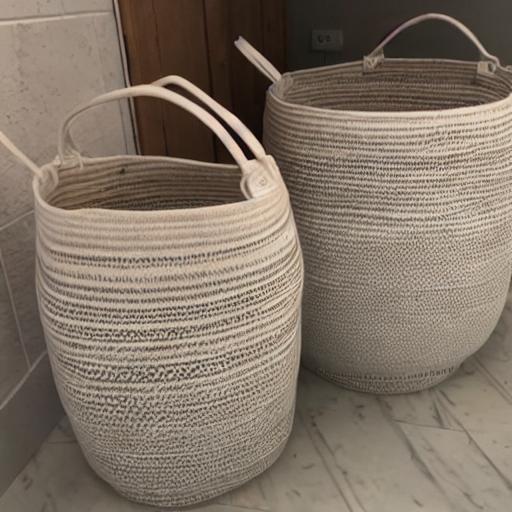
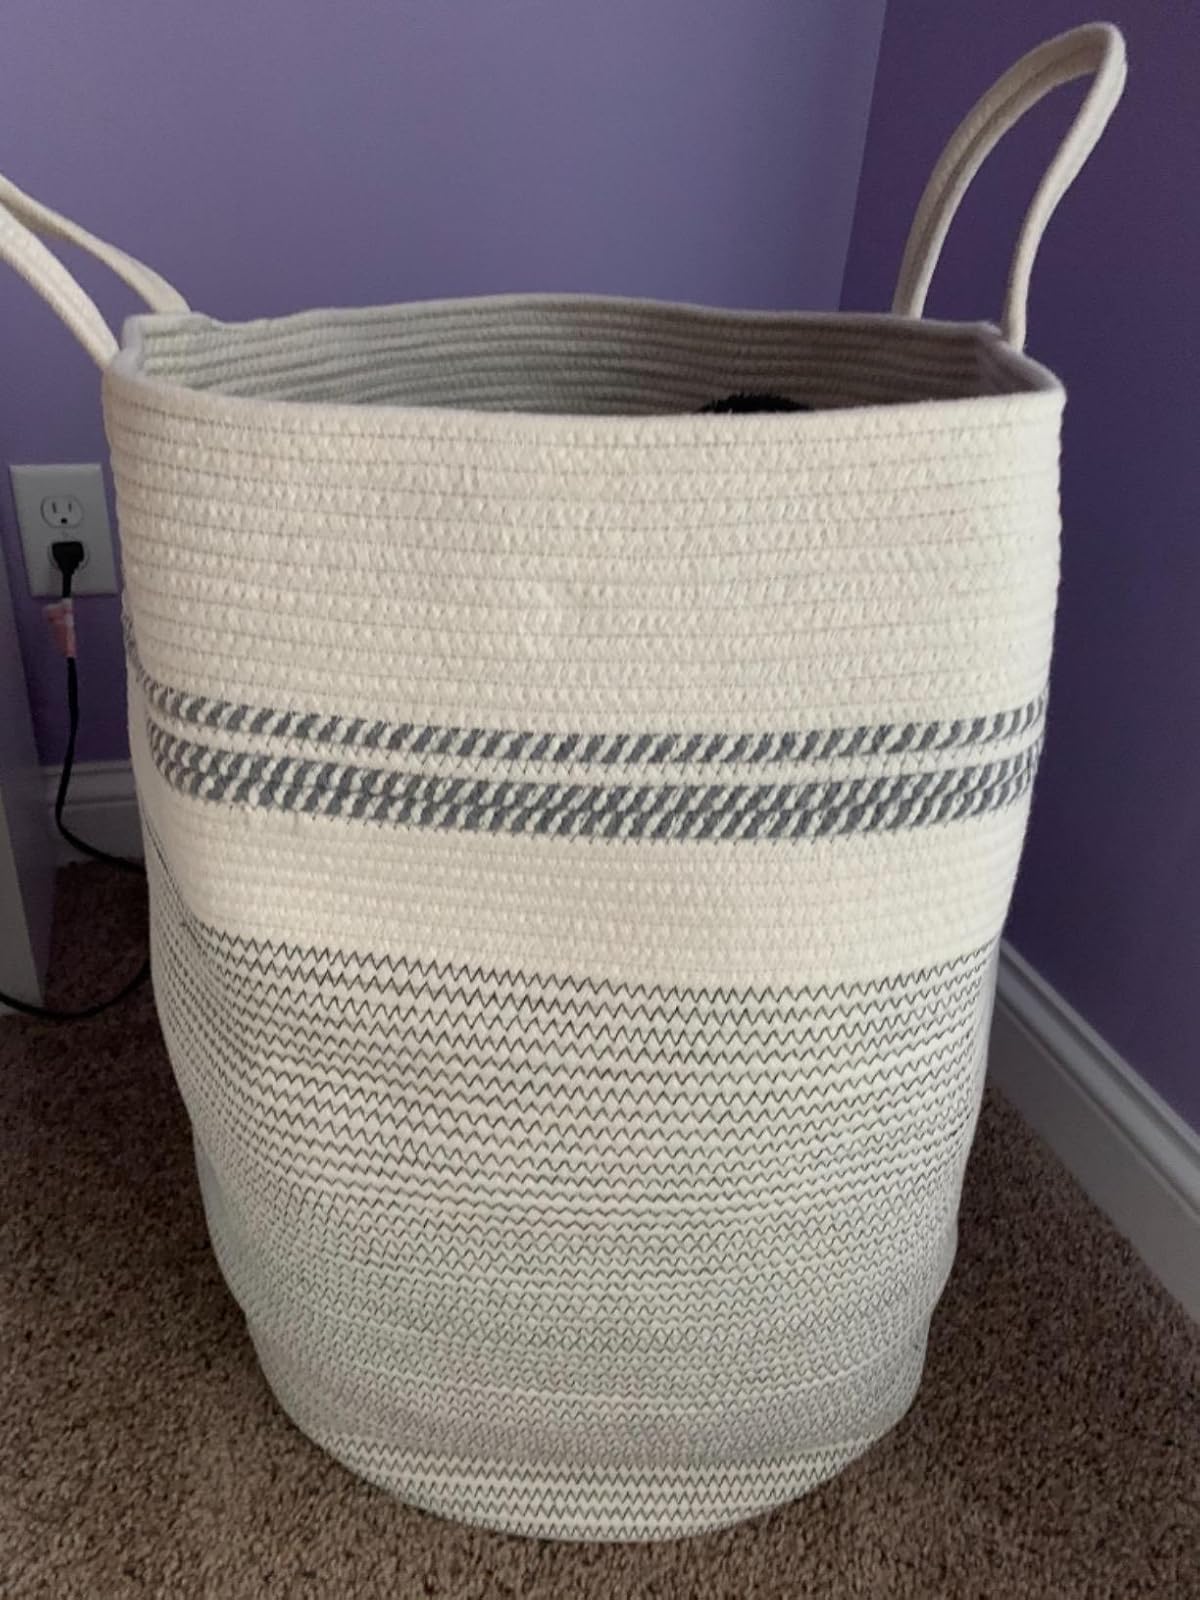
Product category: items_hamper
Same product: no